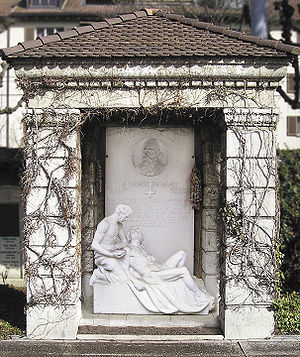
Henry Dunant / Død og eftermæle
Dunants grav på Sihlfeld kirkegård
Jean Henri Dunant, også kendt som Henry Dunant eller Henri Dunant, var en schweizisk forretningsmand og social aktivist.